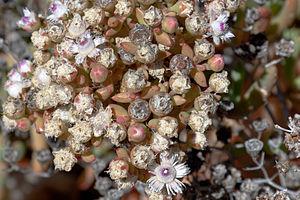
Stoeberia fructescens, Réserve naturelle Goegap, d'Afrique du Sud
Stoeberia Dinter & Schwantes est un genre de plante de la famille des Aizoaceae.